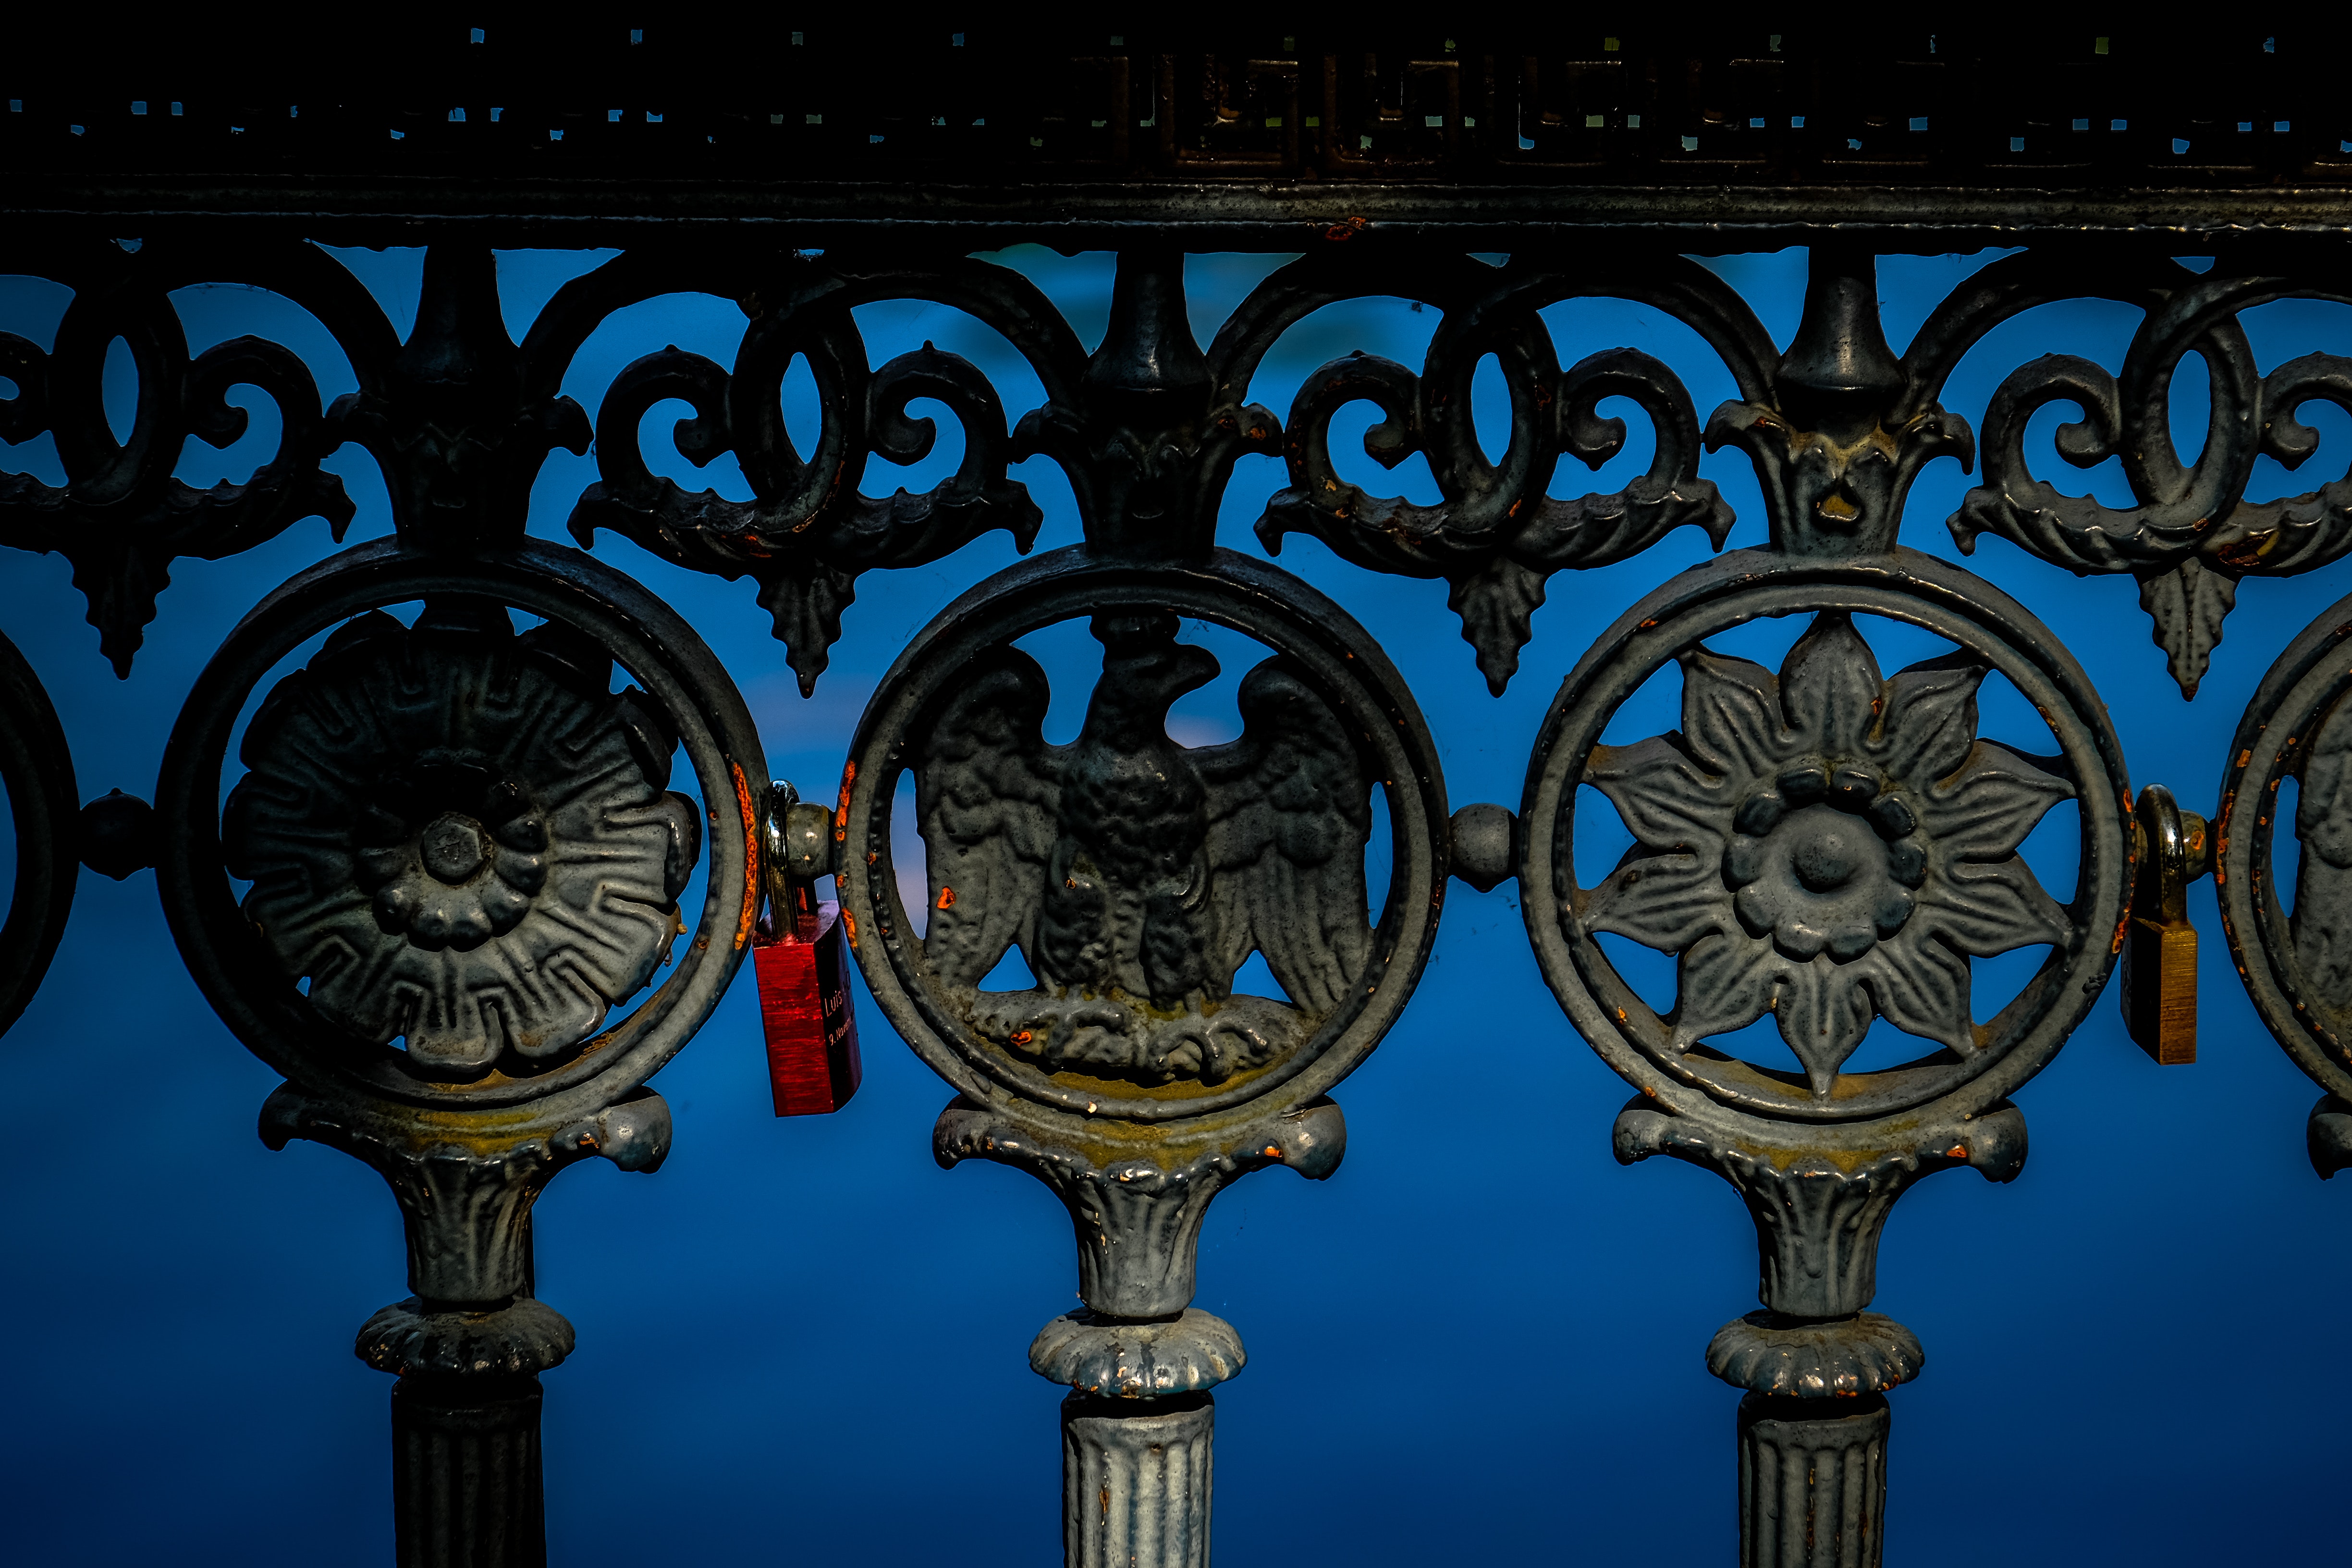
blue, pattern, architecture, symmetry, design, metal, stone carving, carving, column, glass, art